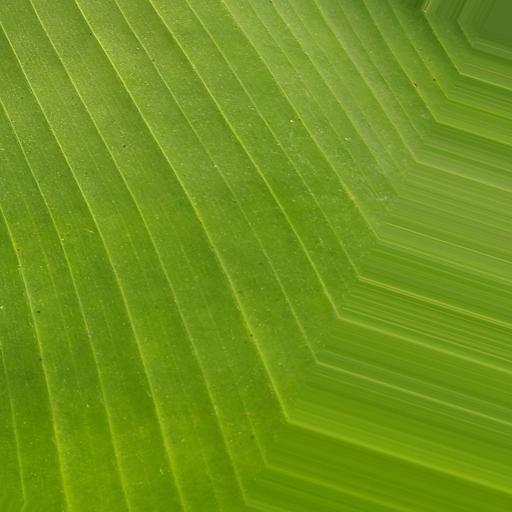
Label: banana_healthy_leaf